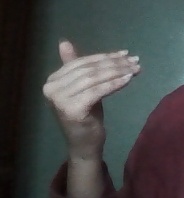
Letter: khaa